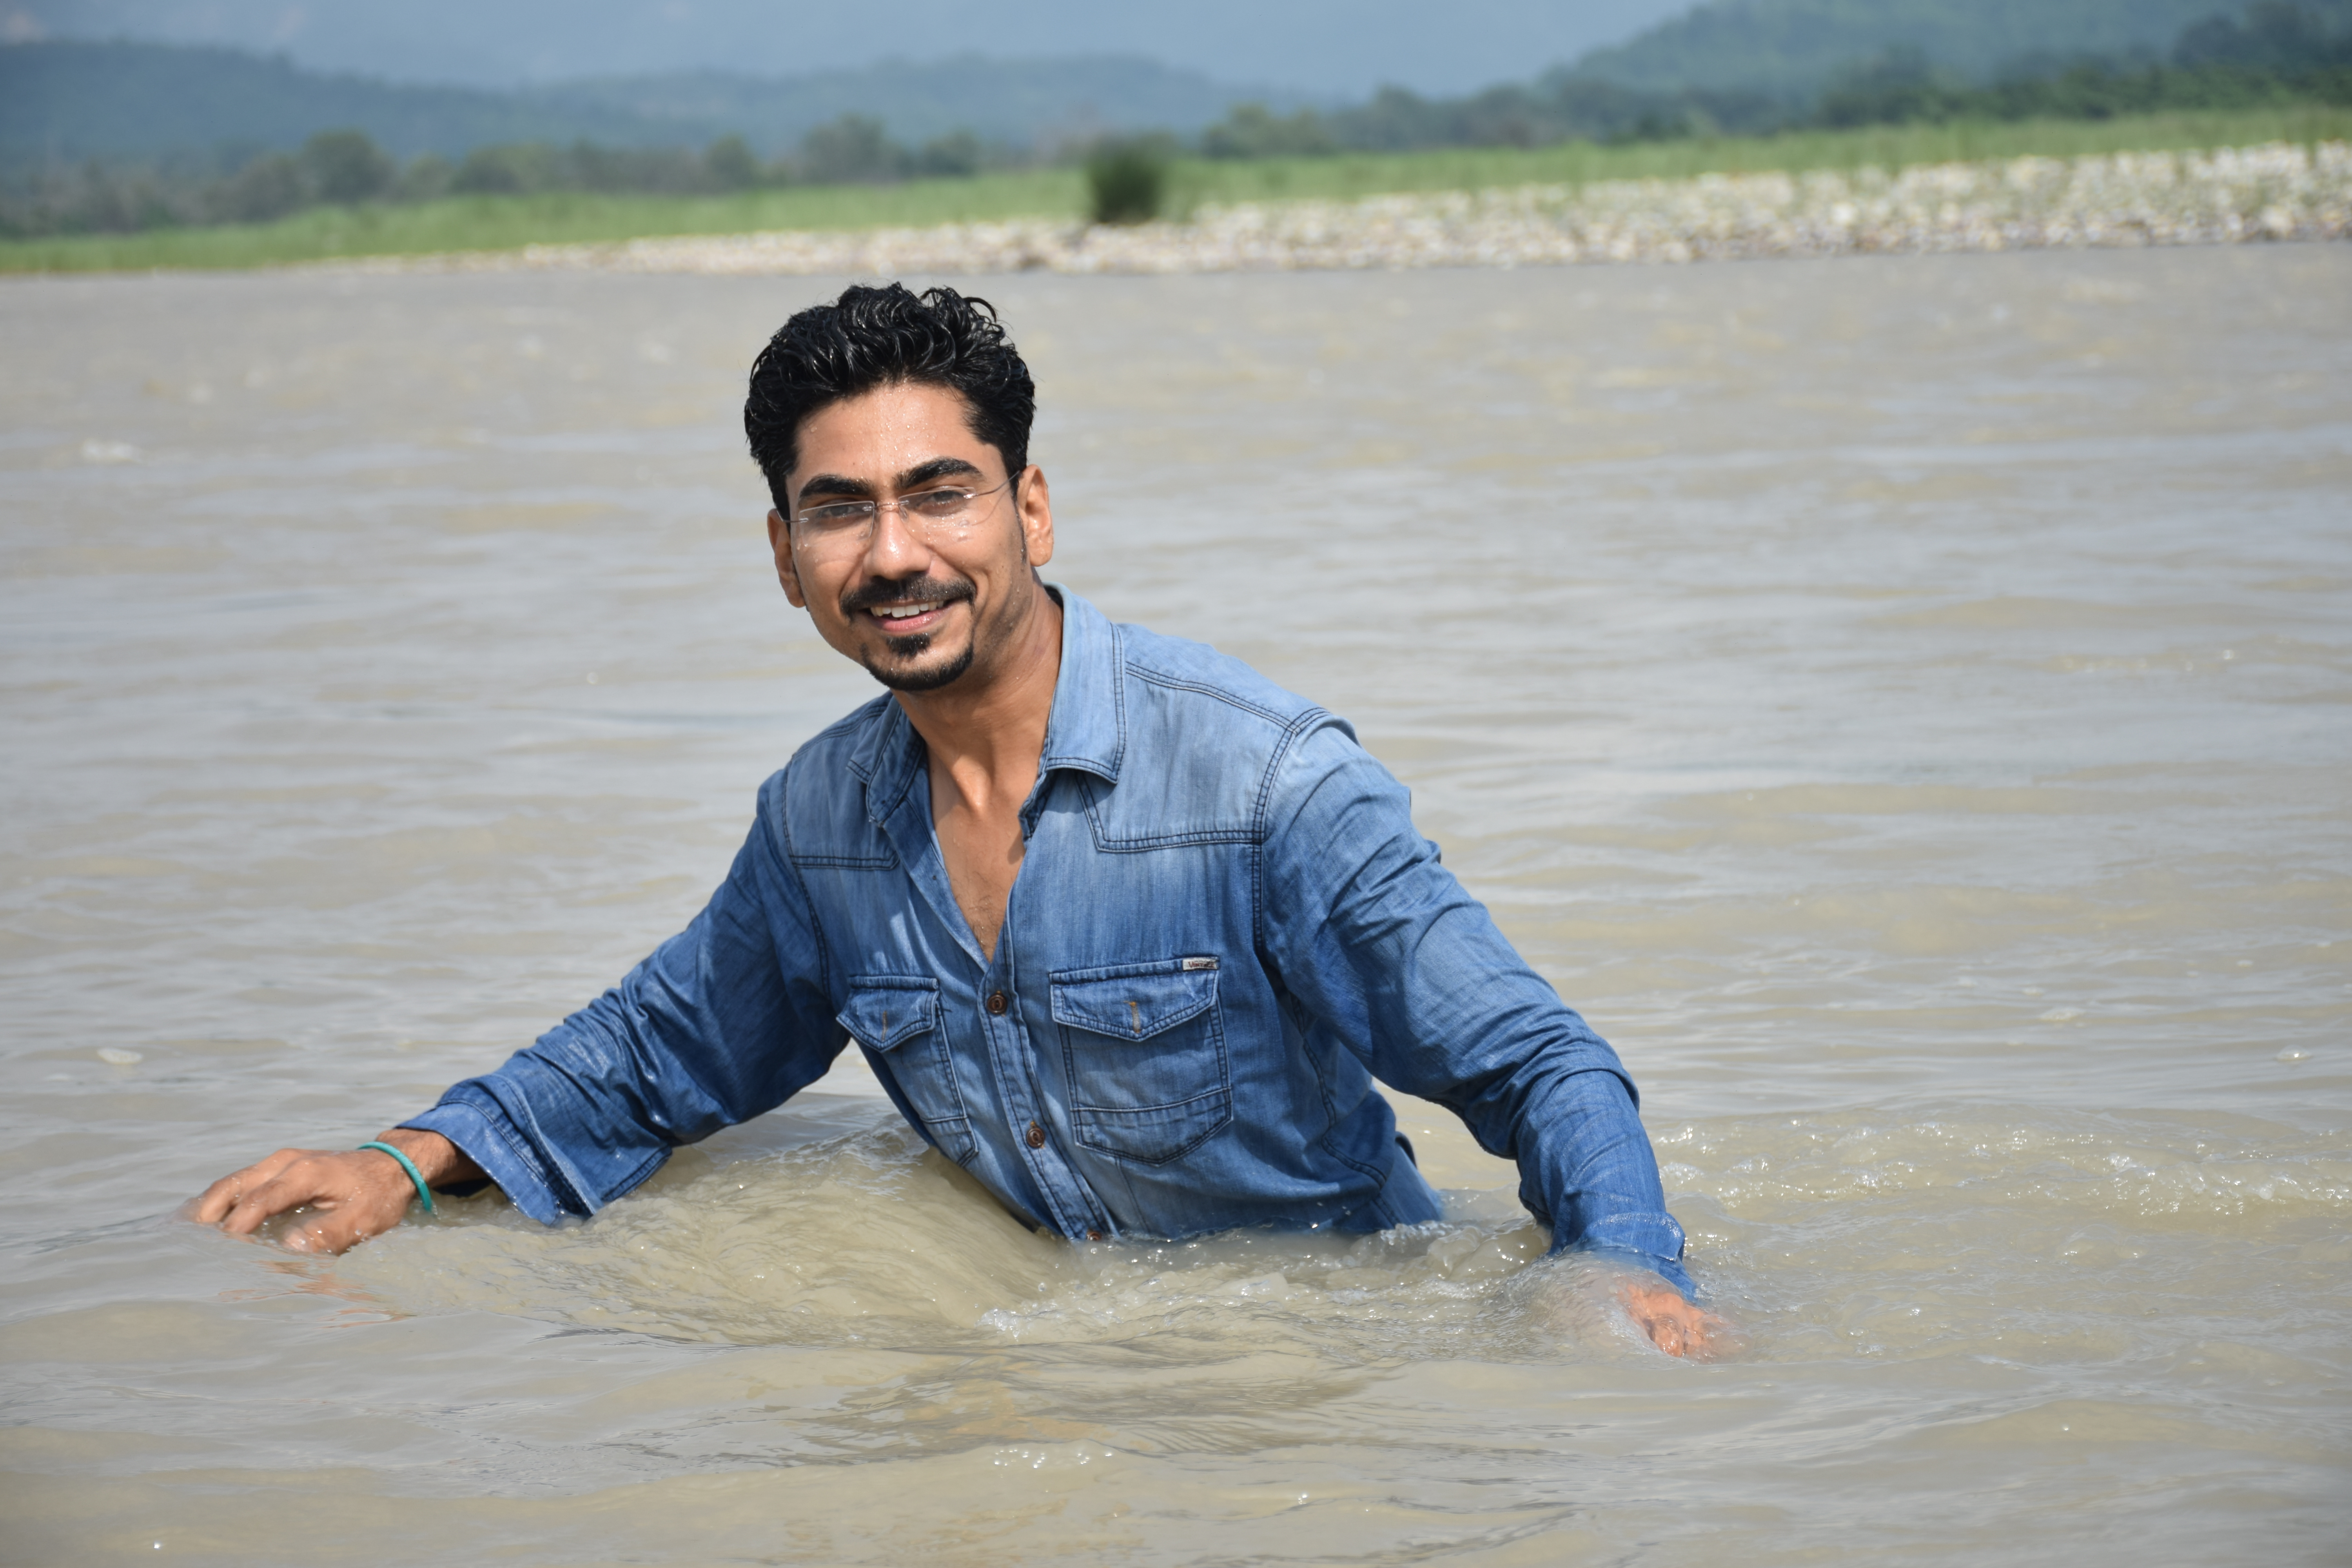
wet, water, river, ganges, guy, model in water, blue denims, glasses, geek, stud, smart, indian, fun, smile